JinJoo Lee

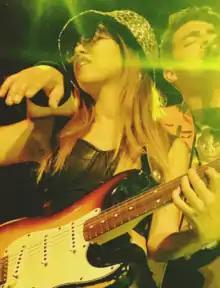
JinJoo and Joe Jonas performing with DNCE

JinJoo Lee (born November 15, 1987) is a Korean-American musician, best known as the guitarist for the pop rock band DNCE.